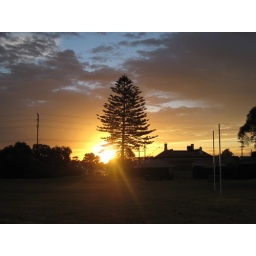
If you stand on the flower bed and look over the fence